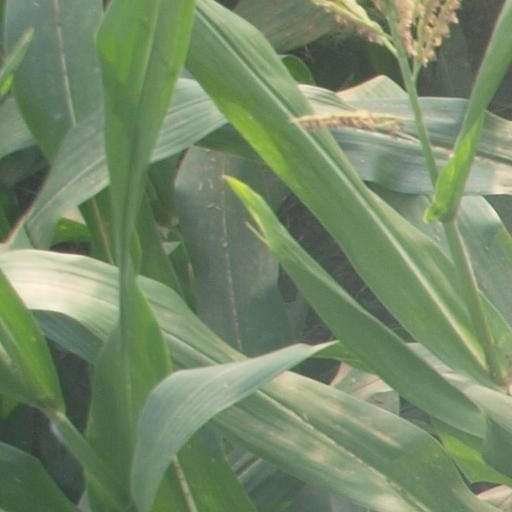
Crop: maize; corn